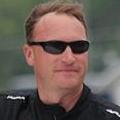
Age: 34